Geography of Japan

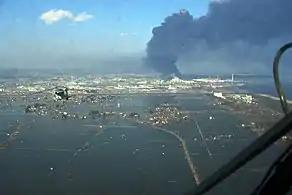
The aftermath of the 2011 Tōhoku earthquake and tsunami

Japan has a longstanding claim to the Southern Kuril Islands (Etorofu, Kunashiri, Shikotan, and the Habomai Islands). These islands were occupied by the Soviet Union in 1945. The Kuril Islands historically belonged to Japan. The Kuril Islands were first inhabited by the Ainu people and then controlled by the Japanese Matsumae clan in the Edo Period. The Soviet Union did not sign the San Francisco Treaty in 1951. The U.S. Senate Resolution of April 28, 1952, ratifying the San Francisco Treaty, explicitly stated that the USSR had no title to the Kurils. This dispute has prevented the signing of a peace treaty between Japan and Russia.